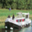
Label: ship